The Heroes of Olympus

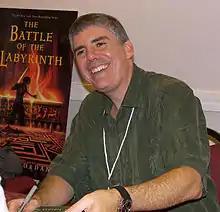
Rick Riordan (pictured) came up with "The Heroes of Olympus" after toying with the idea of Roman gods.

Unlike the "Percy Jackson & the Olympians" series, which uses first-person narration solely from Percy's point of view, the second series is told in third person, with the point of view alternating between various main characters. In "The Lost Hero", those characters are Jason, Piper, and Leo. Although initially uncertain how fans would react, Riordan later found that they enjoyed the new format, as it allowed them to learn more about each character.